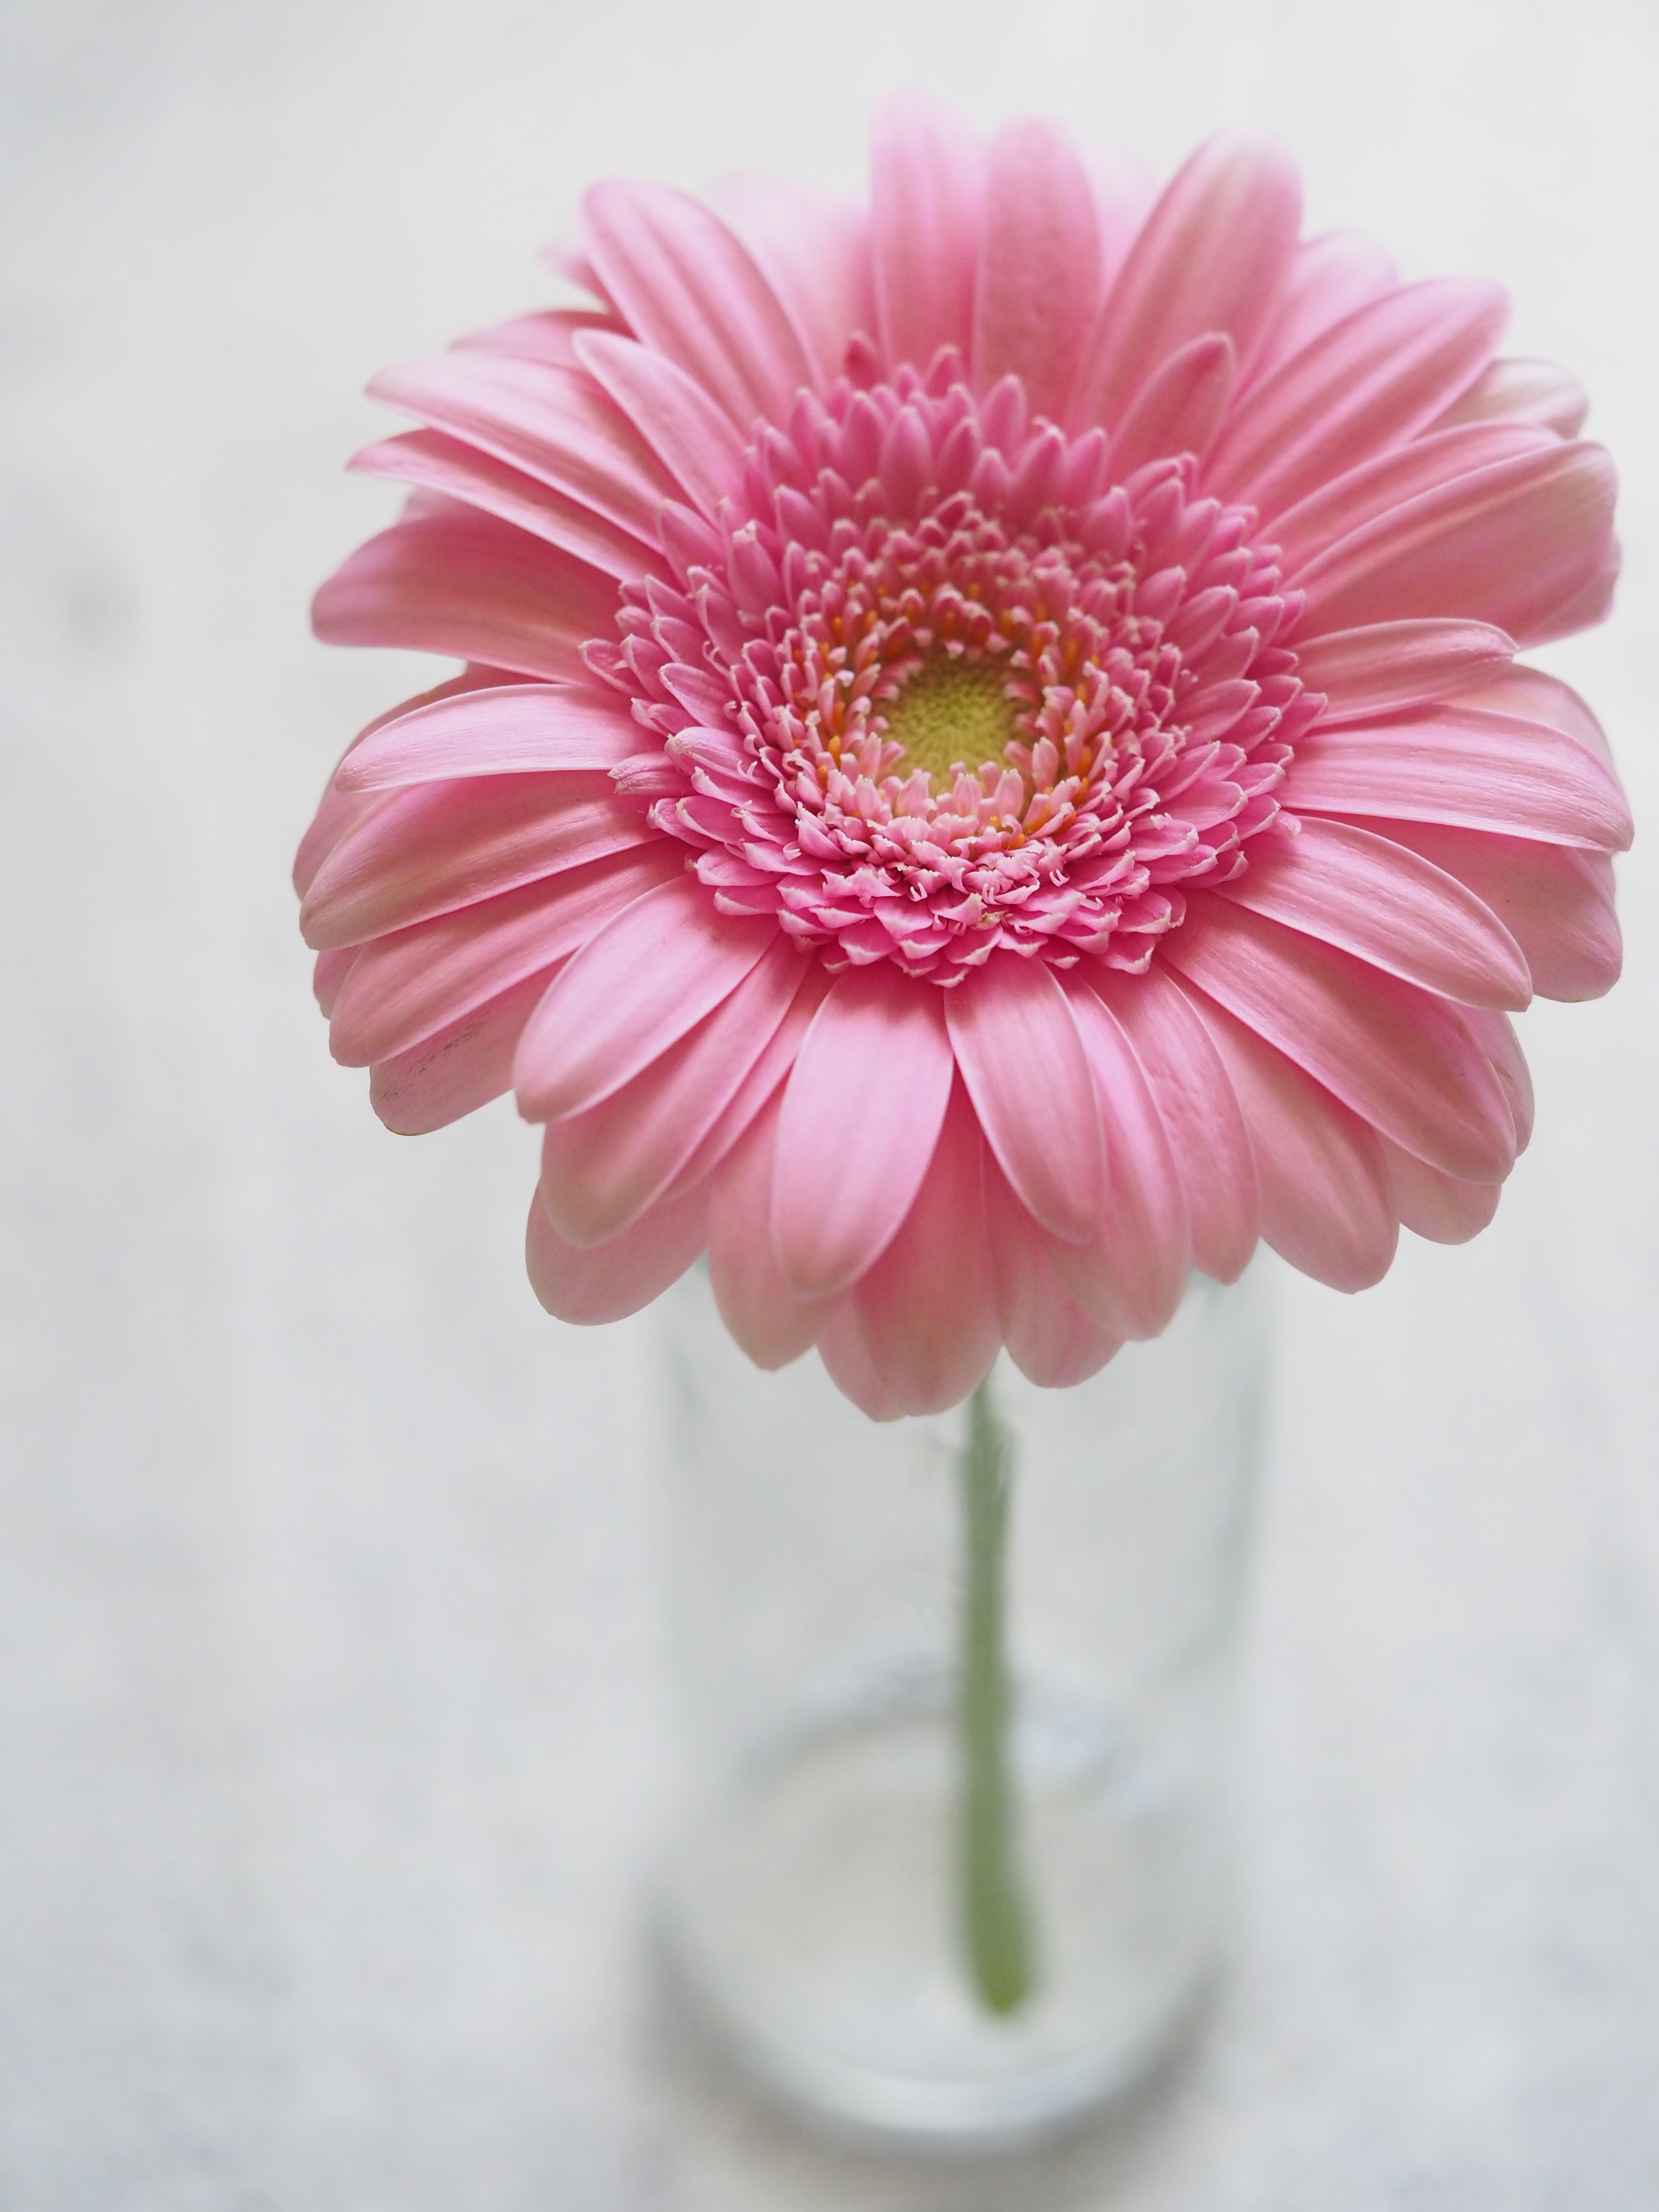
flower, flowering plant, barberton daisy, gerbera, pink, petal, cut flowers, plant, artificial flower, daisy, floral design, daisy family, marguerite daisy, plant stem, vase, floristry, asterales, chrysanths, still life photography